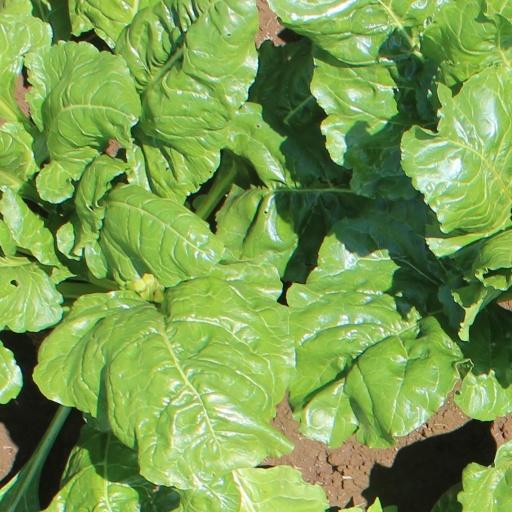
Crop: sugar beet